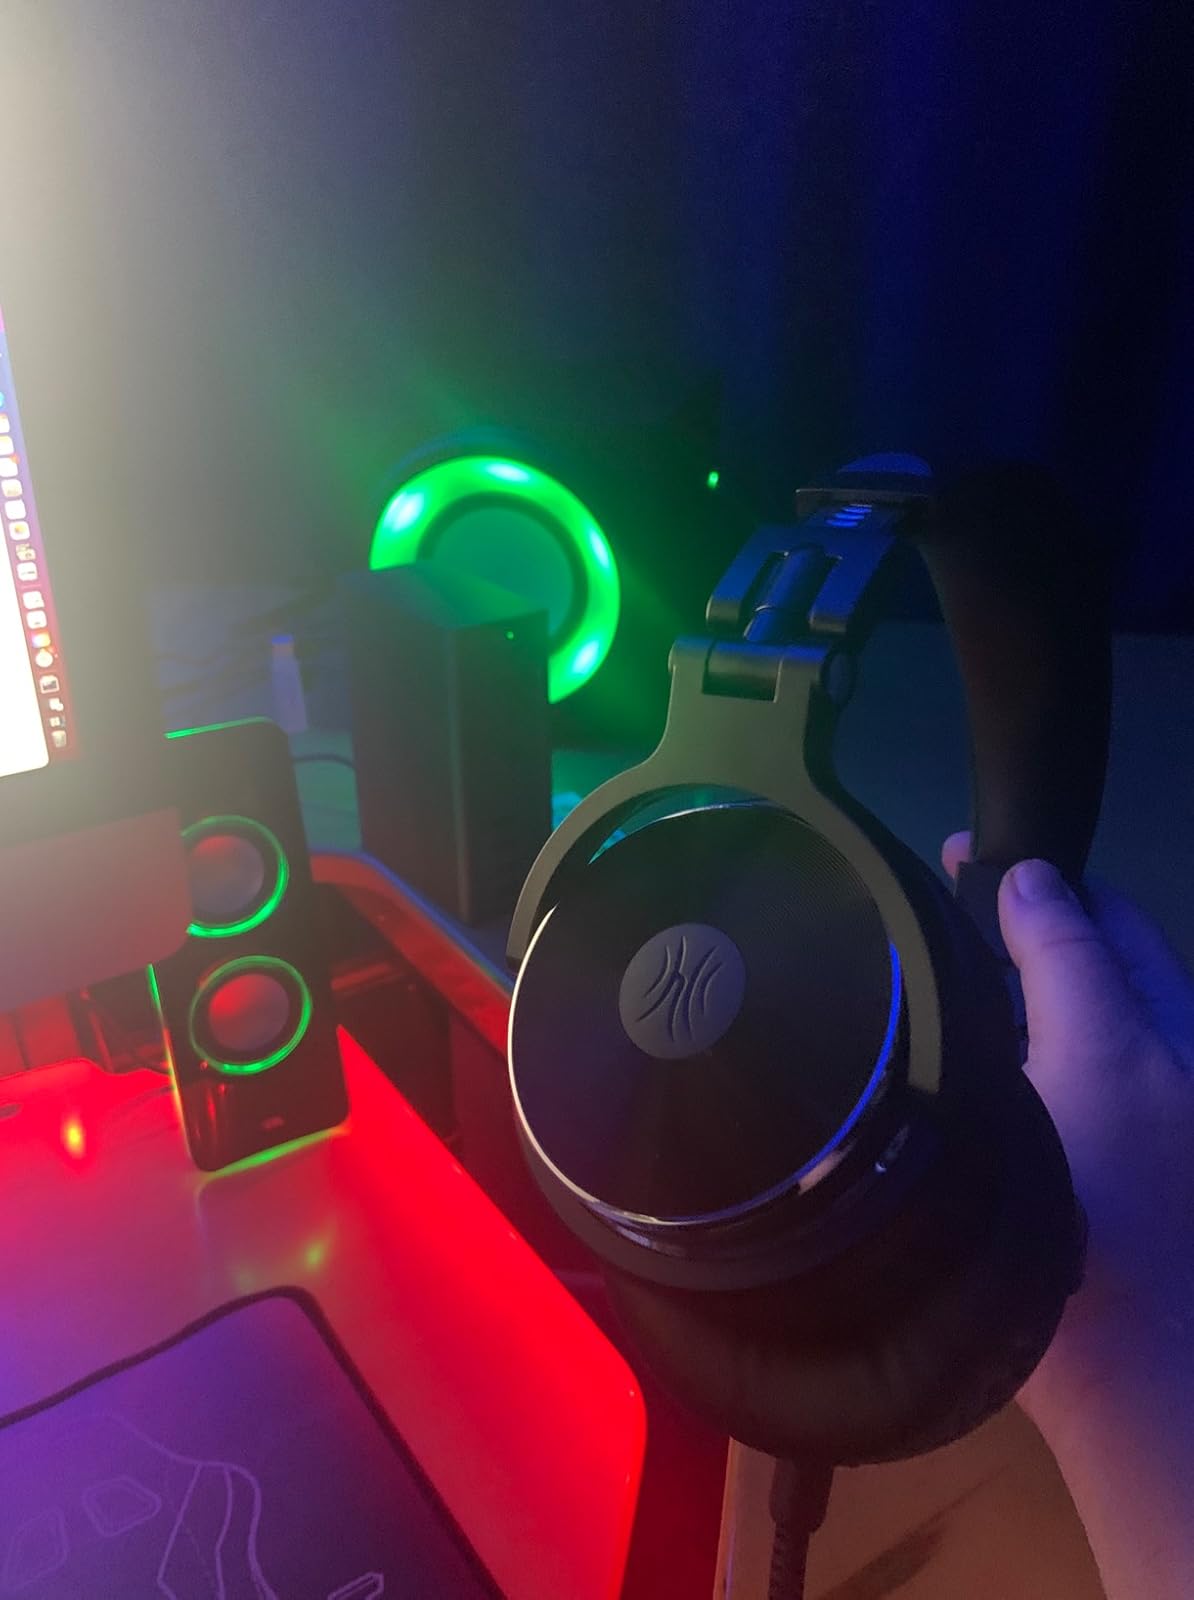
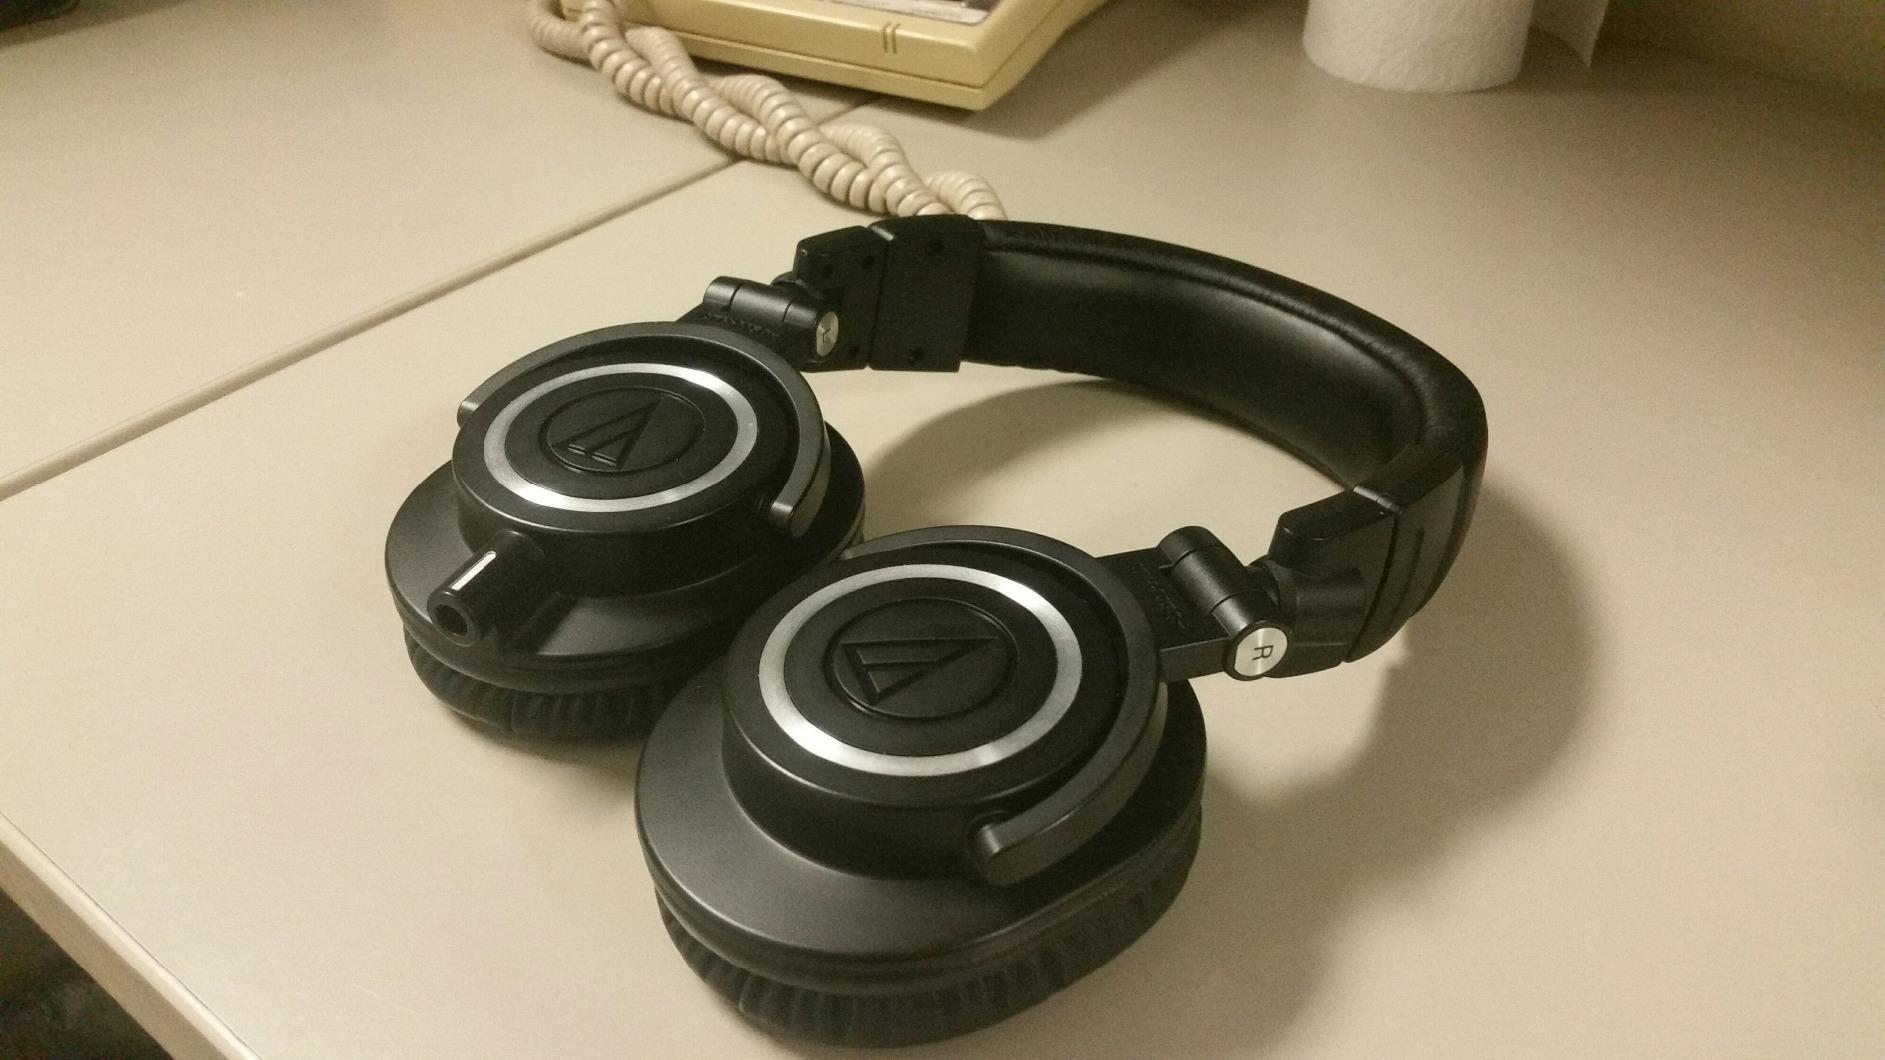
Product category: headphones
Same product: no